Hanfparade

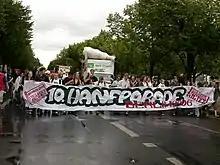
Hanfparade 2006

The 10th Hanfparade took place on 5 August 2006 in Berlin. It took place under the motto, "Legalization now! Reorient your opinion instead of giving billions away!" and led a march down Unter den Linden to the Brandenburger Tor from the Alexanderplatz across the Oranienburger. Intermediate demonstrations took place in front of Kunsthaus Tacheles and the British embassy. Approximately 1500 participants took part in the parade. At the Brandenburger Gate there was a hemp market with several hemp panels and hemp plants. The police managed to cut several thousand hemp plants down at the Brandenburger Gate, although the organizers had permission for it. At the conclusion of the demonstration there was a six-hour closing speech at the .